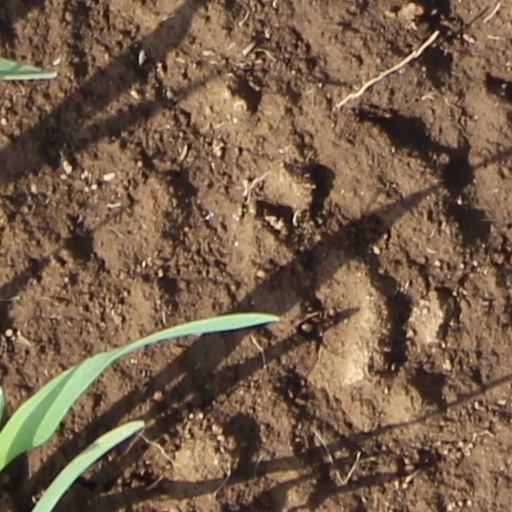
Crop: wheat